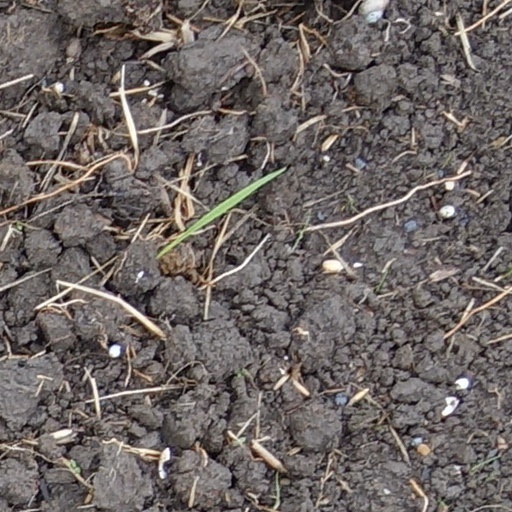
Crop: wheat